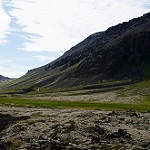
Scene: Outdoor